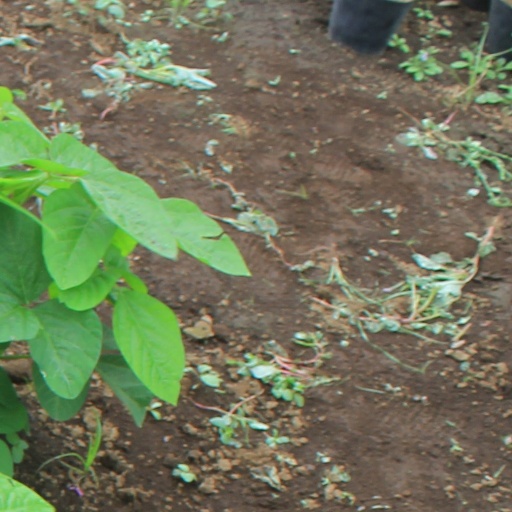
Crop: soybean